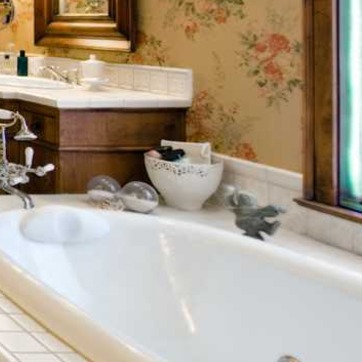
Material: ceramic